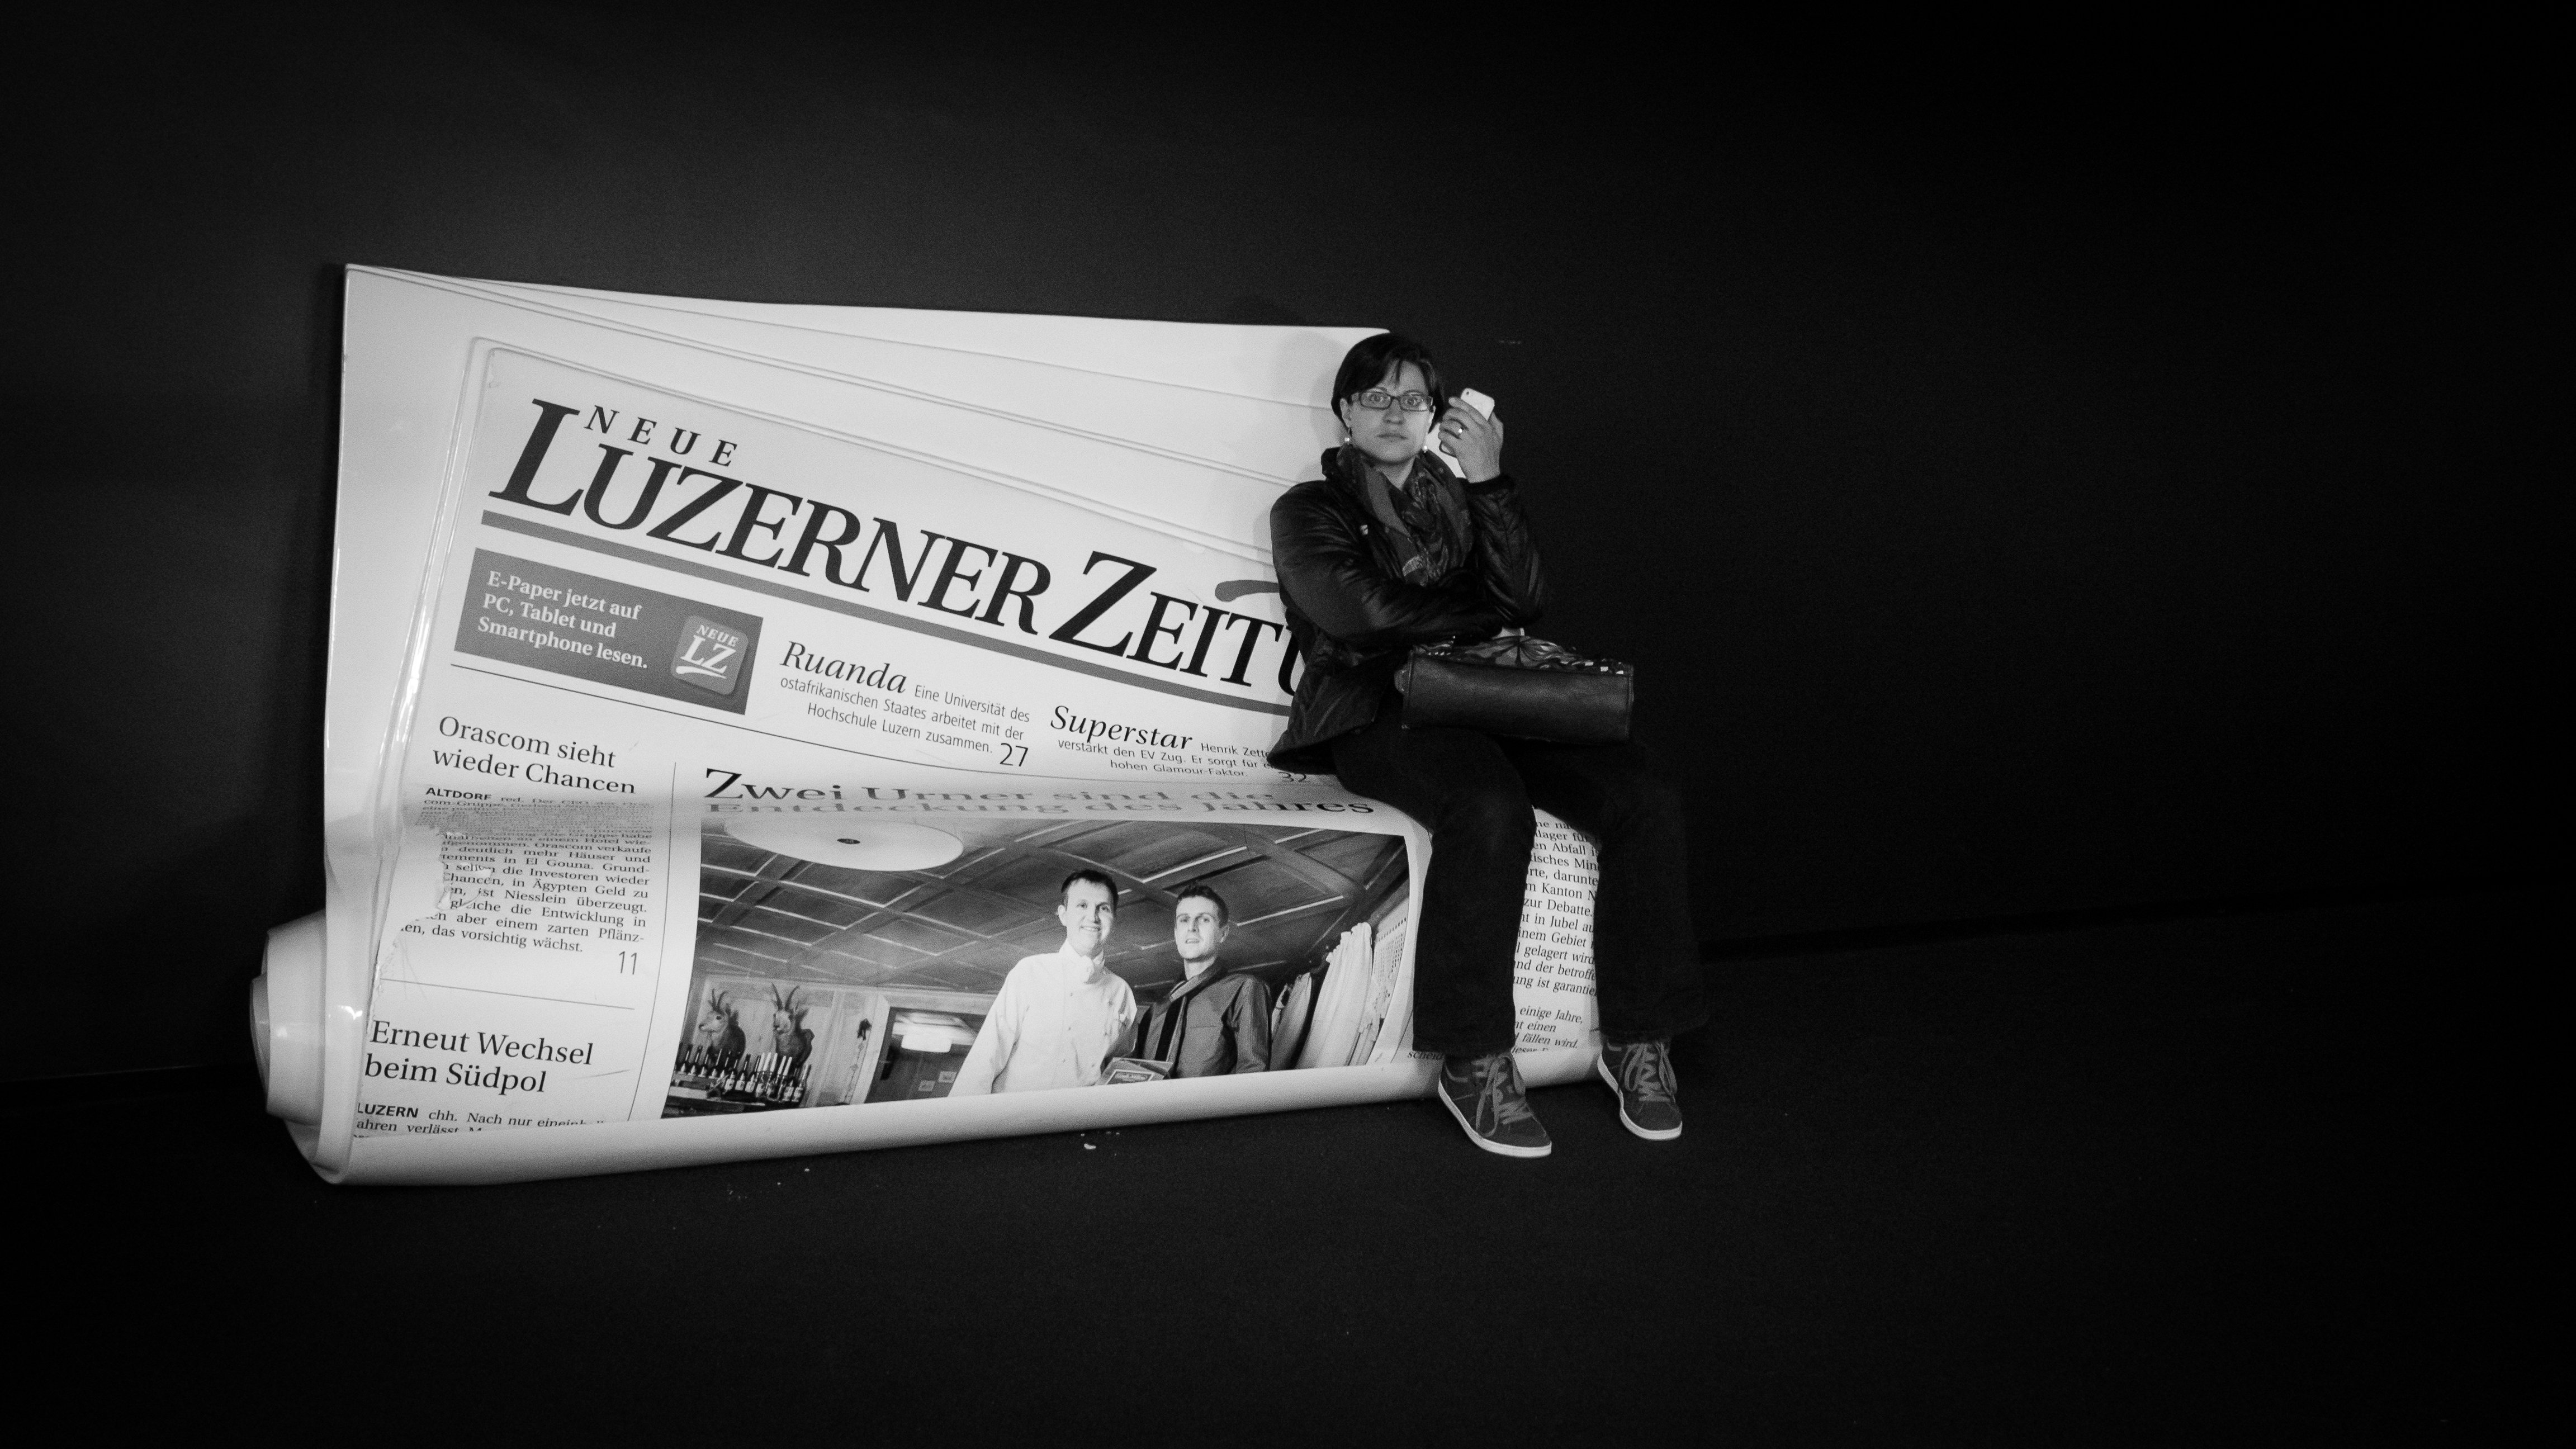
black and white, white, street, photography, advertising, darkness, black, monochrome, brand, streetphotography, flickr, thomas, olympus, photograph, luzern, omd, image, fuji, leica, monochrom, leuthard, hcb, thomasleuthard, monochrome photography, album cover